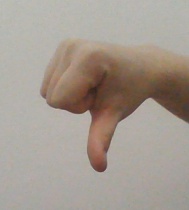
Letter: waw